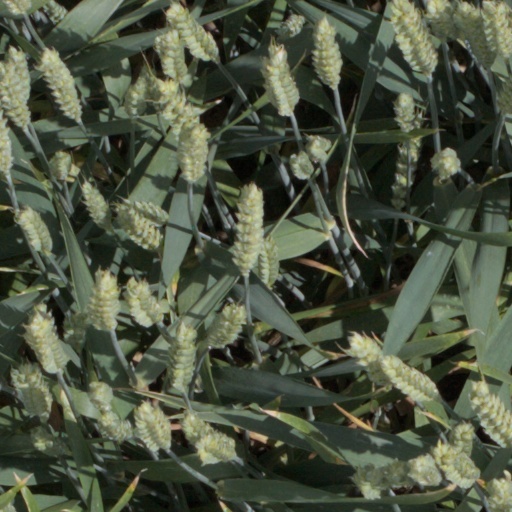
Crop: wheat